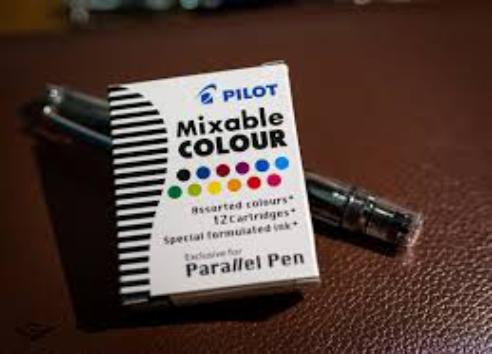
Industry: Necessities